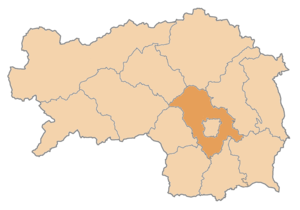
Le district de Graz-Umgebung est une subdivision territoriale du land de Styrie en Autriche. Son centre administratif est Graz, bien que la ville ne fasse pas partie du district.